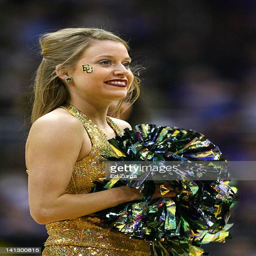
cheerleader performs during the quarterfinals